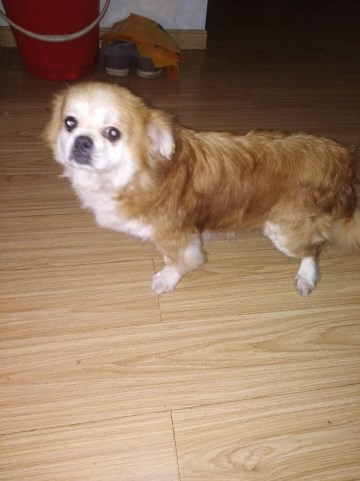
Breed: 361-n000123-Shih_Tzu